Roanoke, Virginia

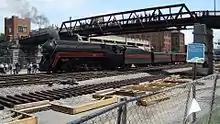
The N&W 611 waiting at Roanoke station in 2017

The Basilica of St. Andrew rests on a hill overlooking downtown and has been called "one of Virginia's foremost examples of the High Victorian Gothic". The church dates to 1900, and was listed on the National Register of Historic Places (NRHP) in 1973. Just below the church lies the Hotel Roanoke, a historic 330-room Tudor Revival hotel originally built by the Norfolk and Western Railway in 1882 and rebuilt and expanded many times since. Nicknamed the "Grand Old Lady", the hotel was listed on the NRHP in 1995.